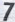
Number: 7